Bedford Historic Meetinghouse

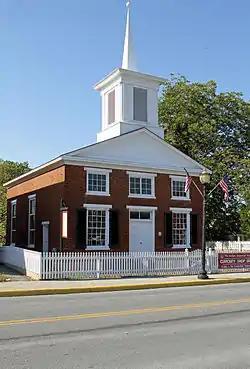
Bedford Historic Meetinghouse, September 2012

Bedford Historic Meetinghouse, also known as Methodist Meetinghouse and St. Philip's Episcopal Church, is a historic meeting house located at 153 W. Main Street in Bedford, Virginia. It was built in 1838, and is a brick building measuring 38 feet by 58 feet and in the Greek Revival style. It features a shallow, pedimented gable roof topped by a square belfry with a stubby, tapered spire. It was built as Bedford's first Methodist Church and houses the headquarters of the Bedford Historical Society.